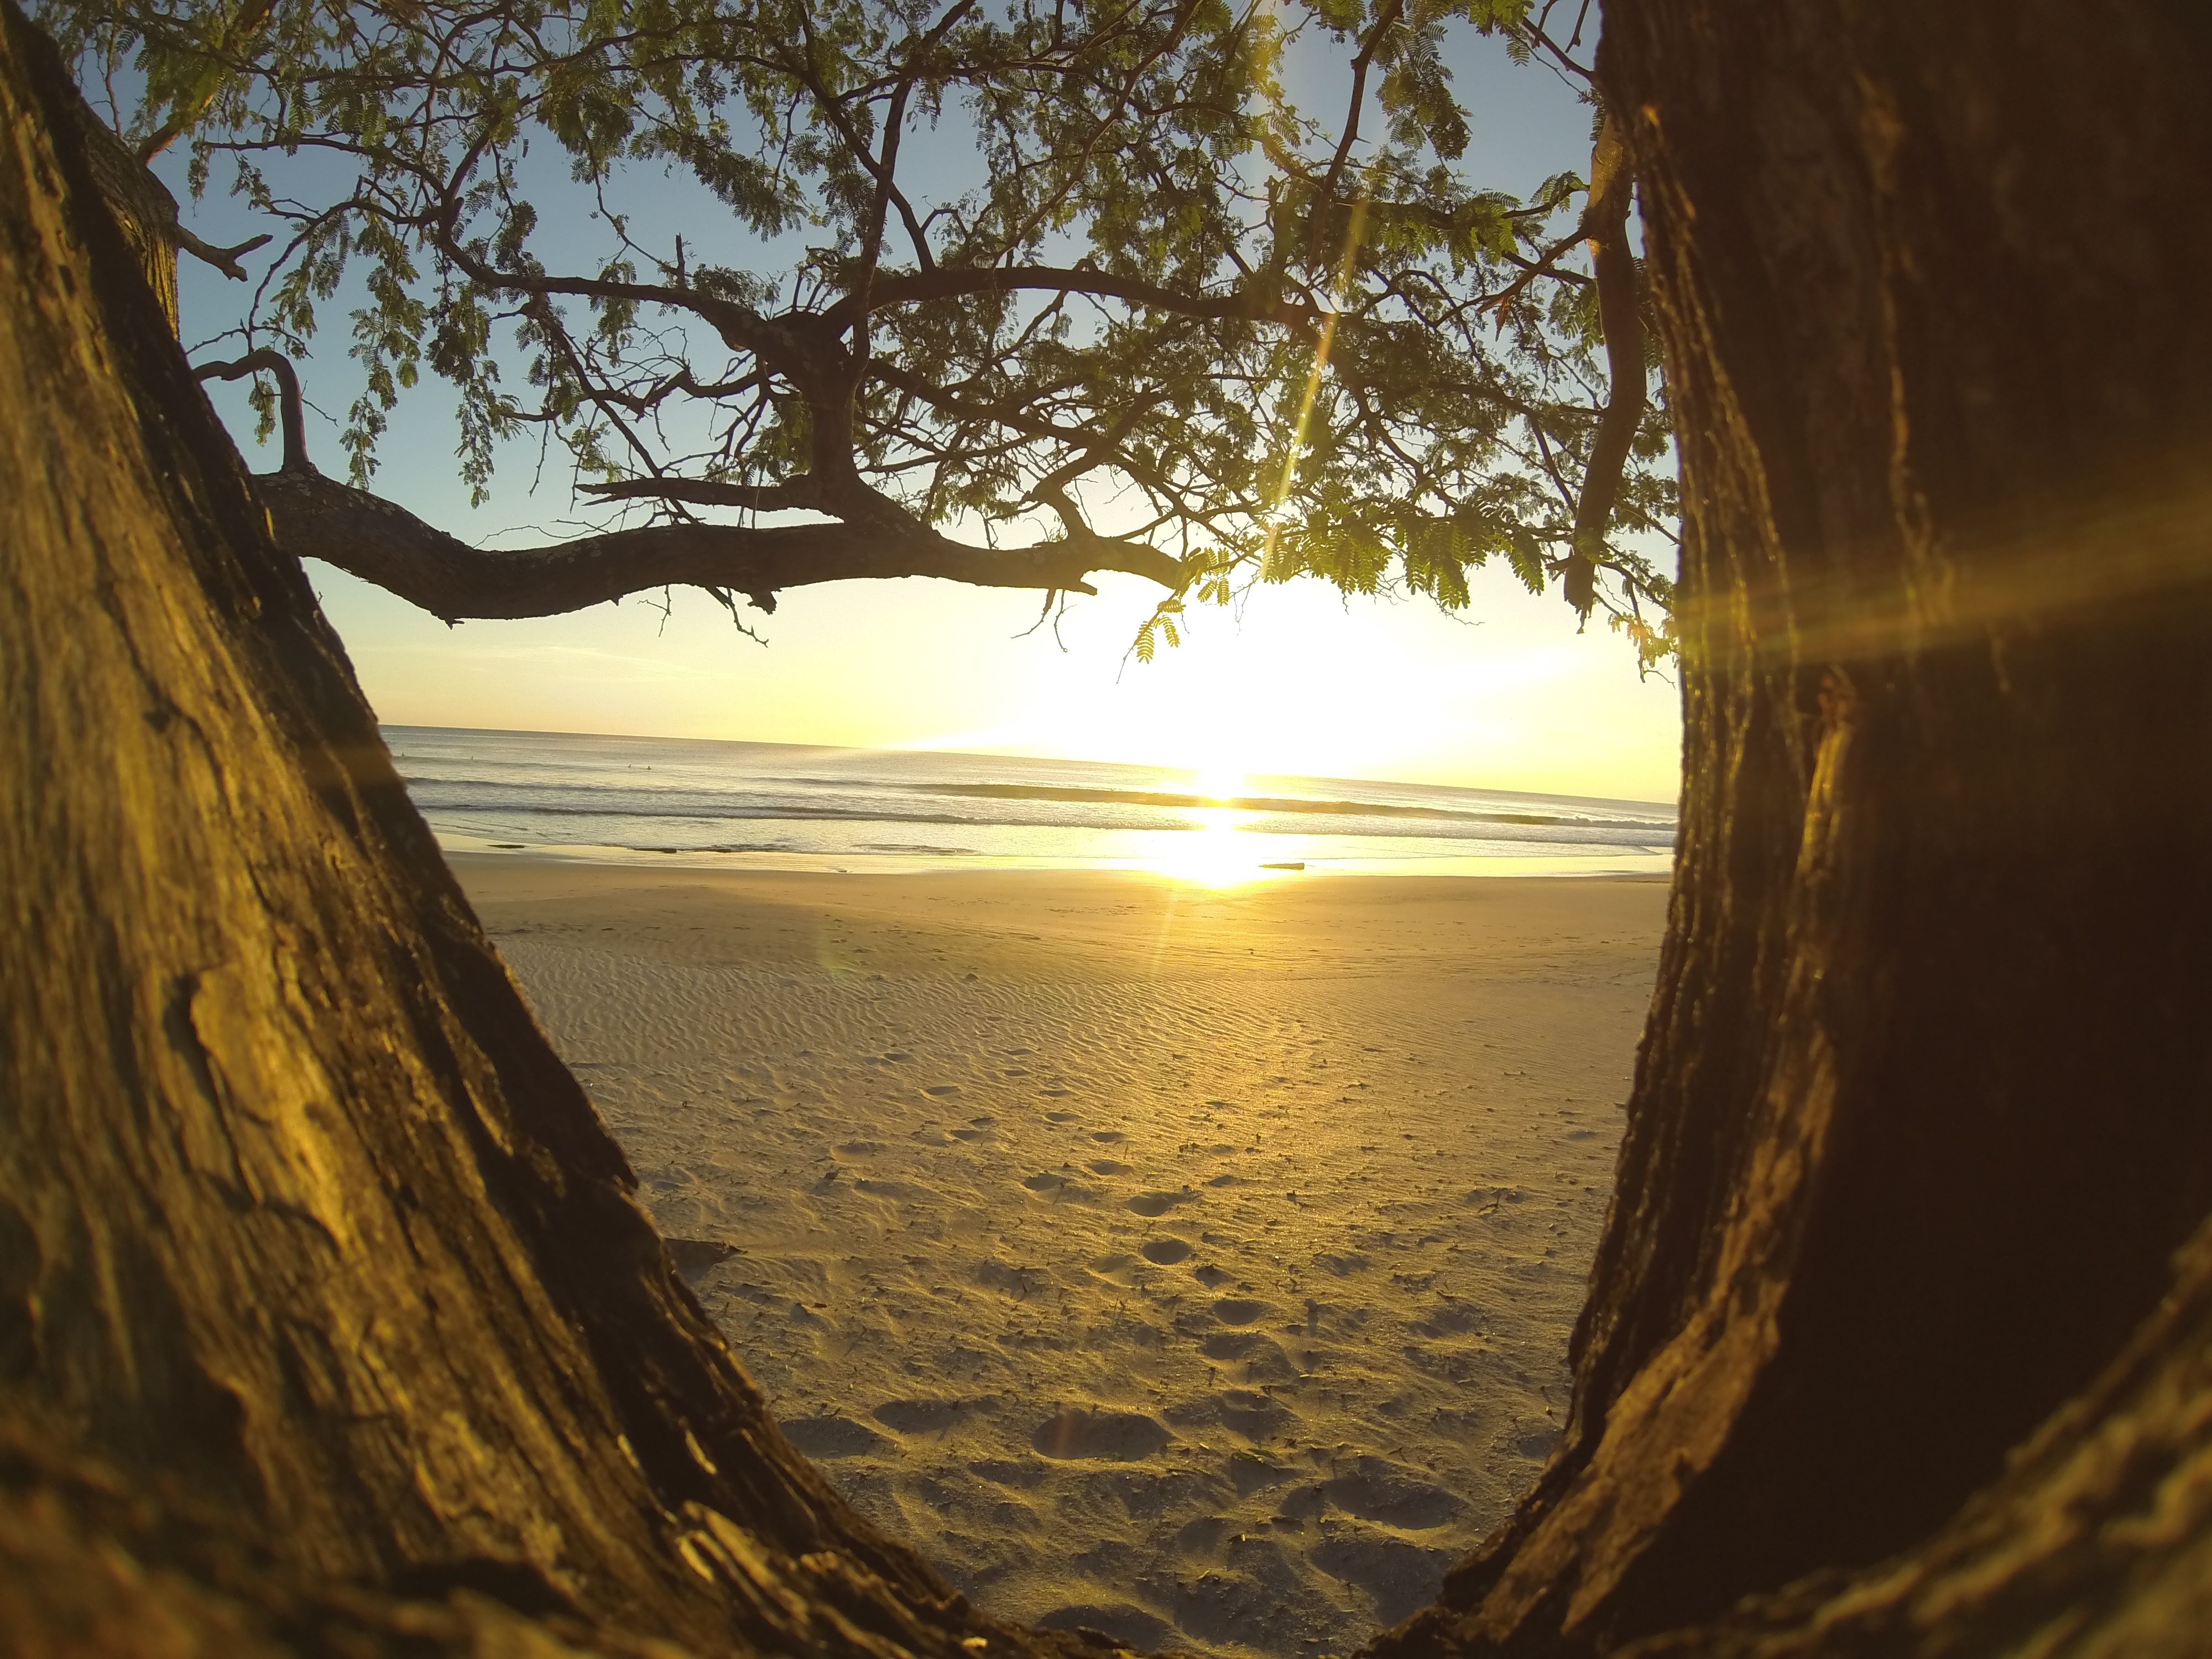
beach, sea, coast, tree, water, nature, light, sun, sunrise, sunset, sunlight, morning, leaf, dawn, dusk, evening, reflection, autumn, body of water, habitat